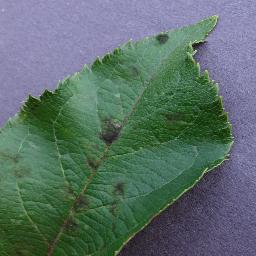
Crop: apple
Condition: scab